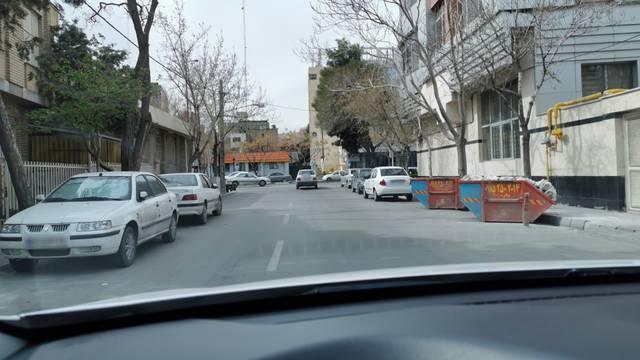
Region: Iran
Coordinates: 36.296, 59.574